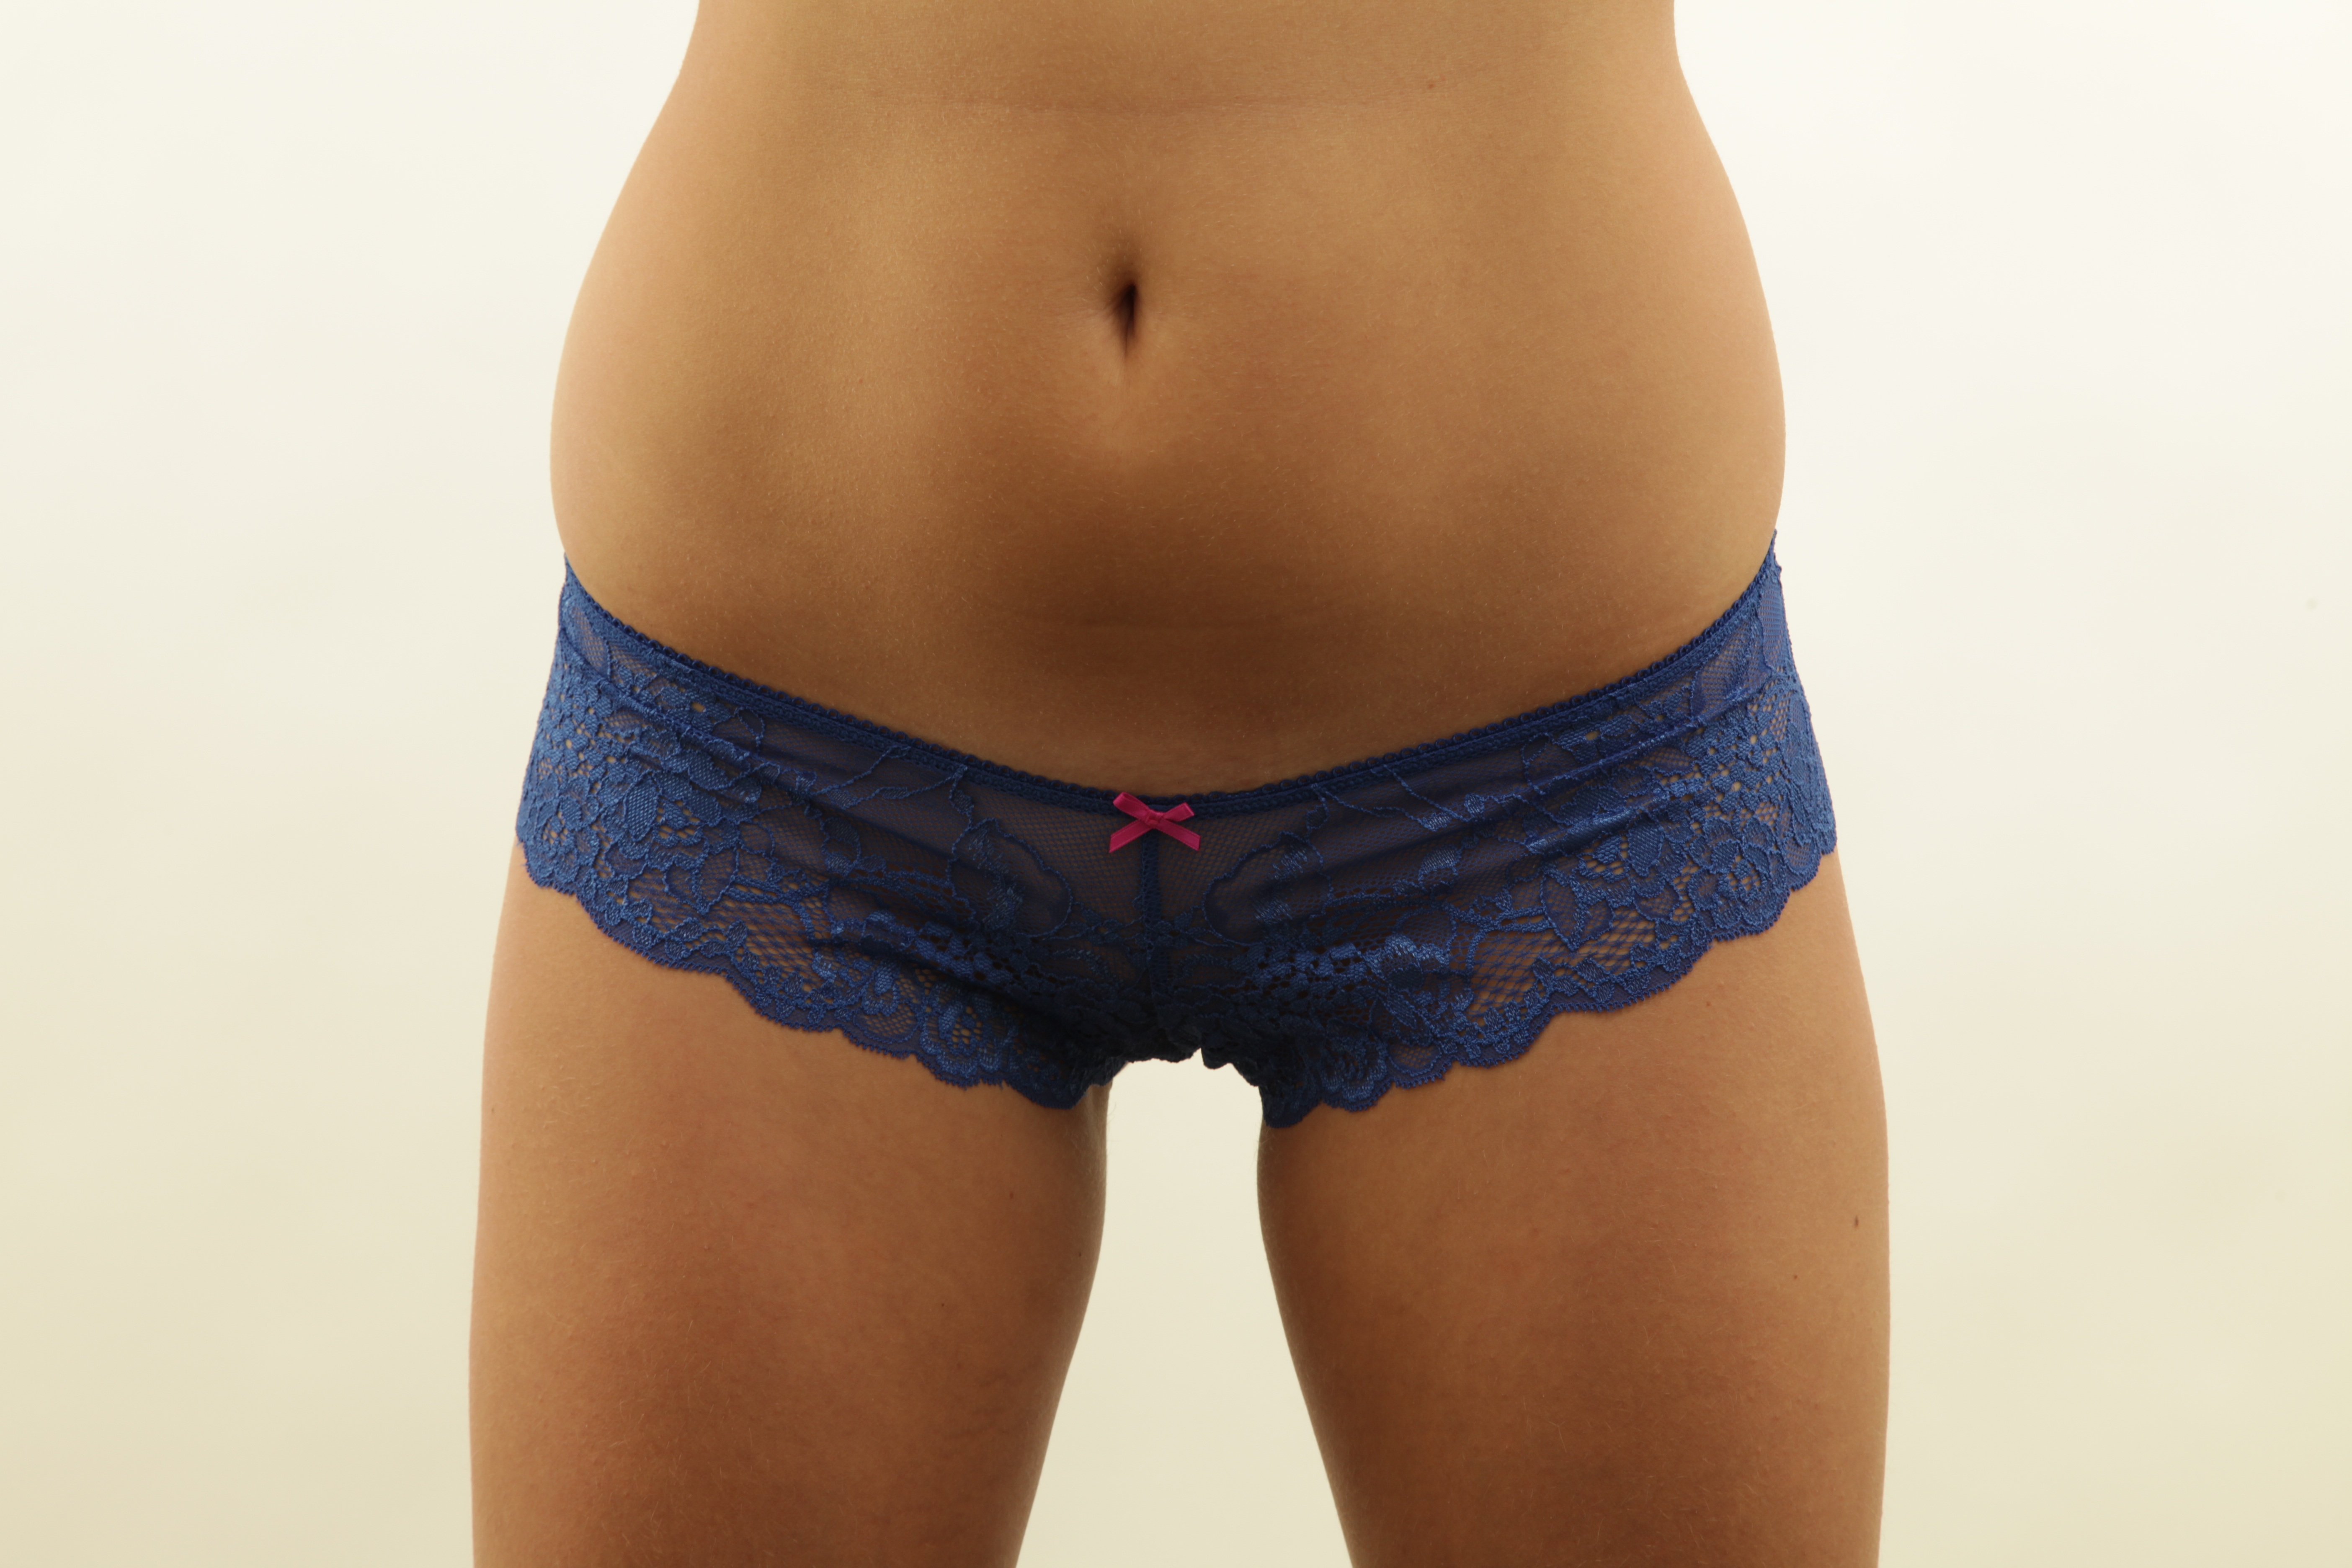
girl, woman, white, trunk, female, leg, model, lace, romantic, clothing, muscle, chest, human body, lingerie, textile, shorts, thigh, pose, passion, sexy, underwear, slim, seductive, attractive, glamour, panties, erotic, sensual, sexual, abdomen, briefs, underpants, undergarment, active undergarment, swimsuit bottom